Horse pain caused by the bit

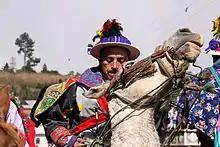
Guatemalan horse with compression of the lower jaw, caused by the rider's hands on the reins connected to its chain bit

Like all mammals, the horse has a conscious experience of pain, which it seeks to avoid in favor of comfort. This sensation of pain is triggered by a noxious stimulus. Pain then acts as a warning system to minimize tissue damage. As horses are flighty animals, their reaction to pain stimuli will typically be to flee the source. This pain will generate associated anxiety and fear.